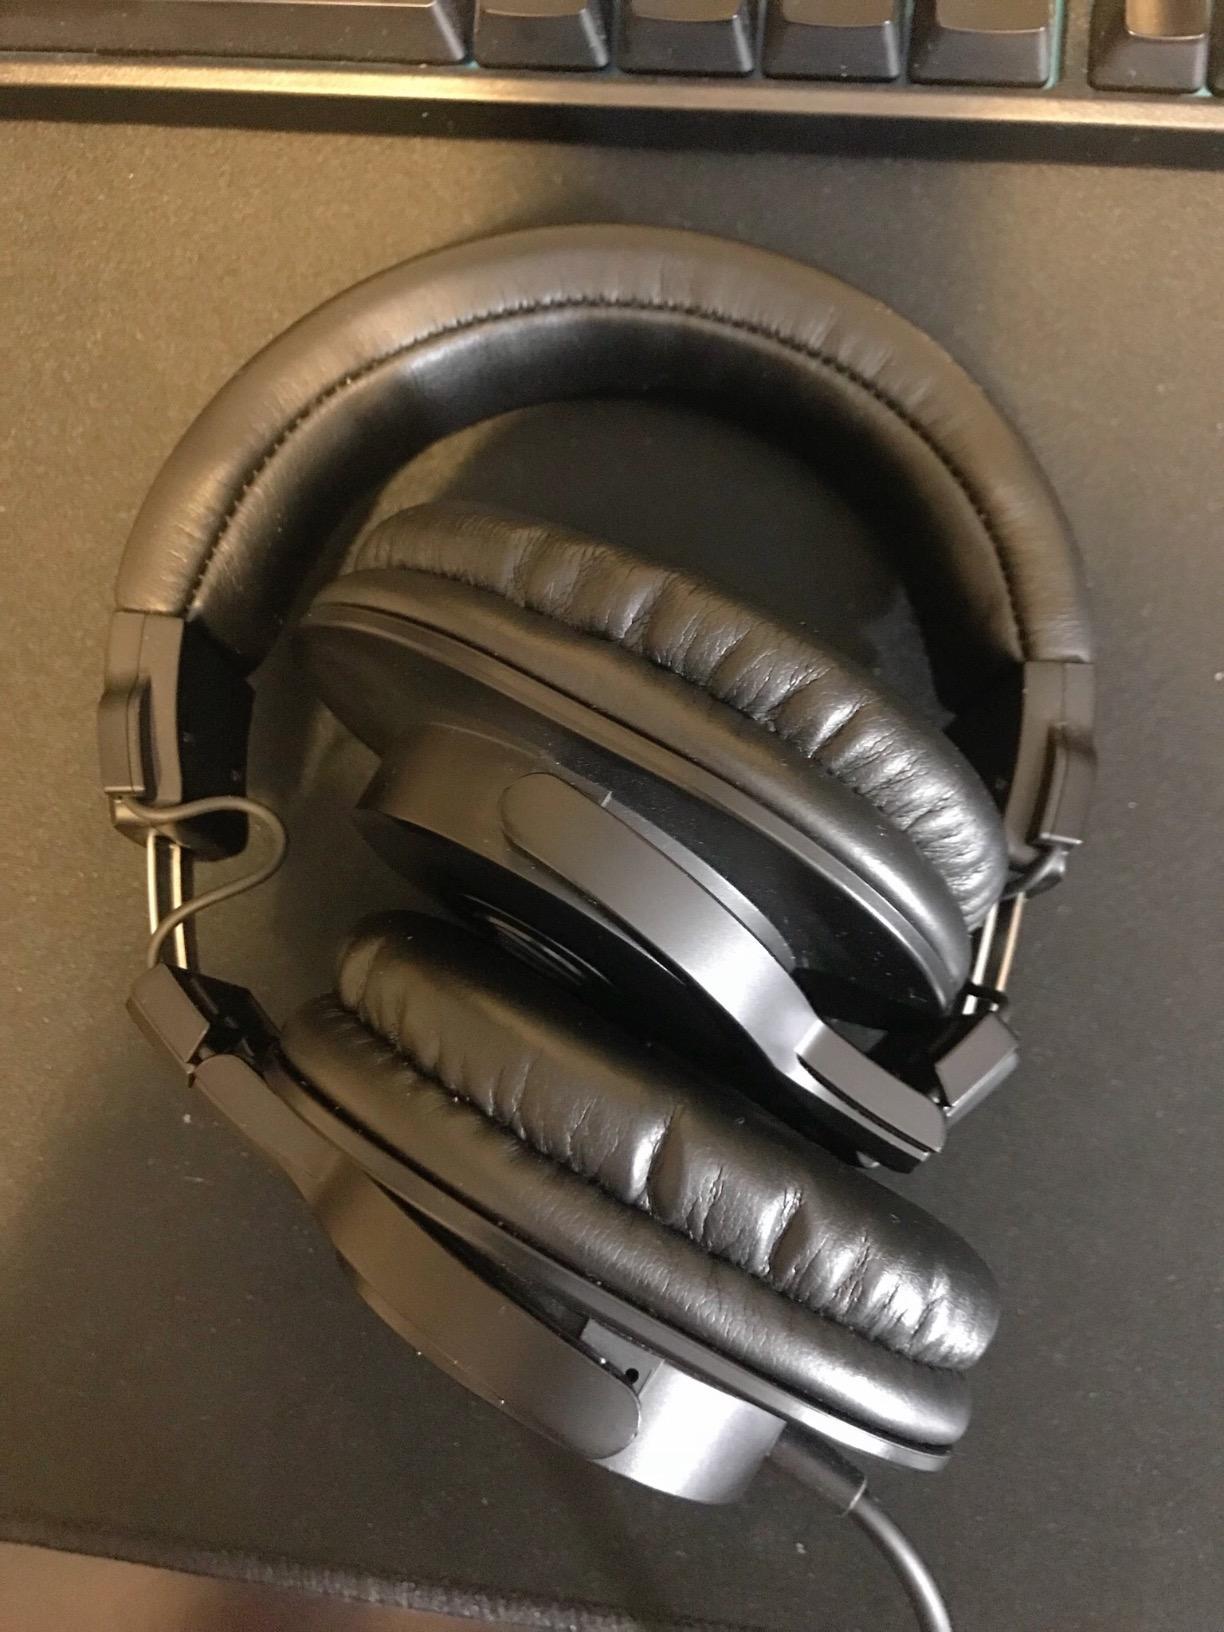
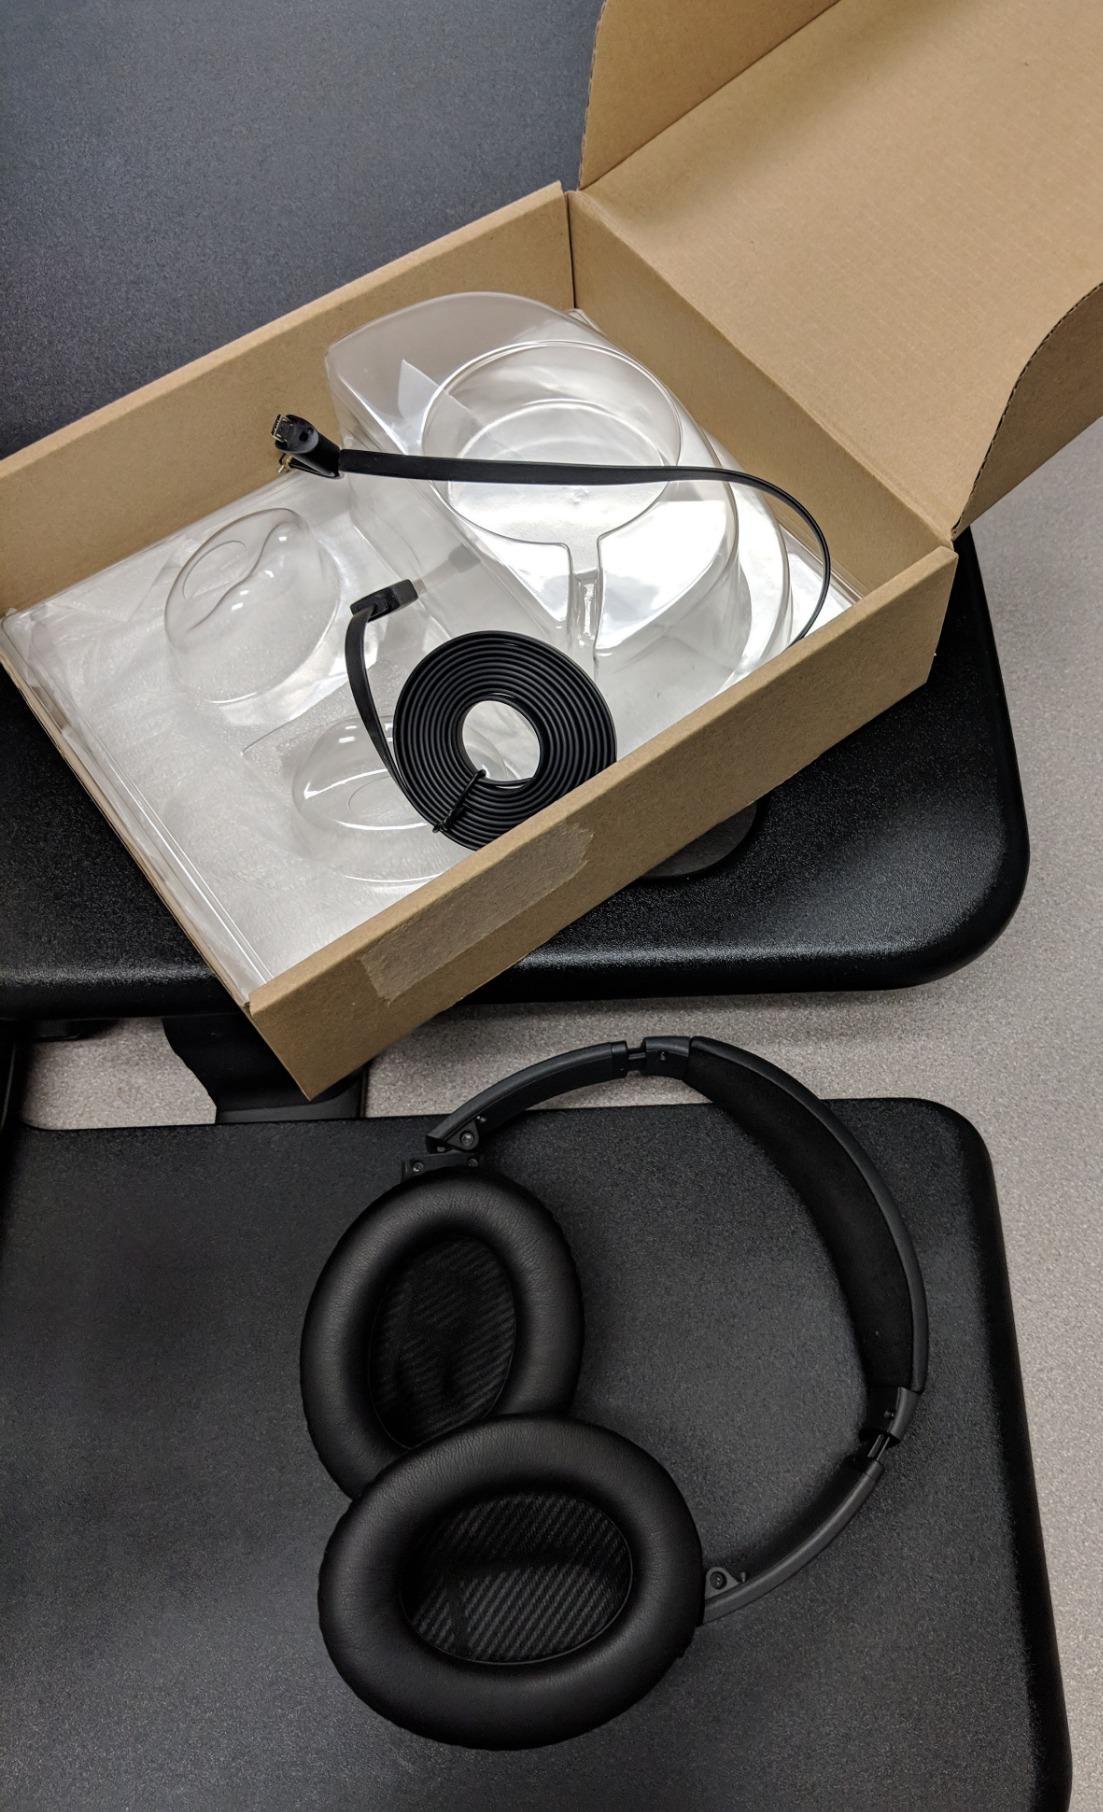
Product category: headphones
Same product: no